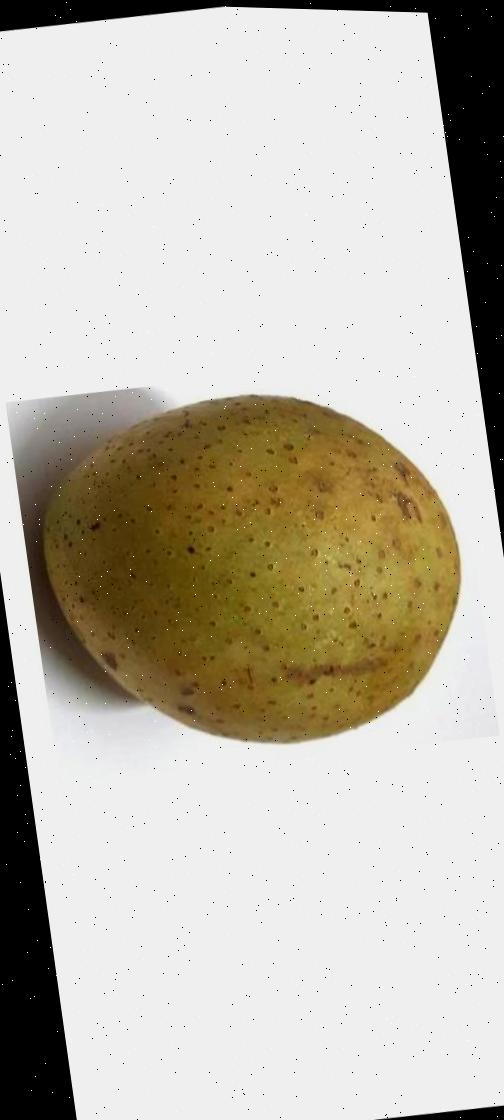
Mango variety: Gourmoti